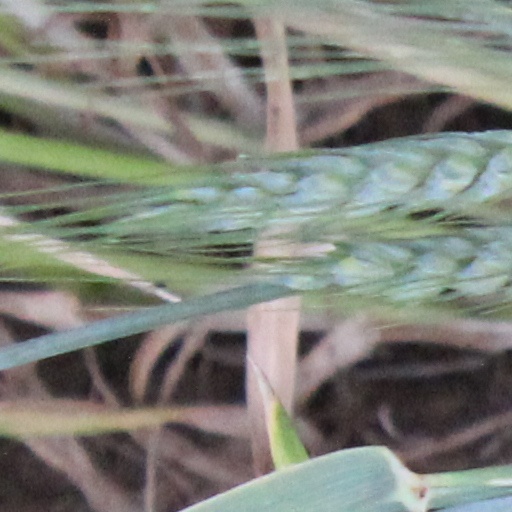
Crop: wheat